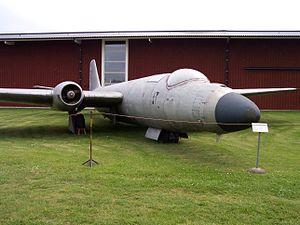
L'English Electric Canberra est le premier bombardier à réaction conçu par le Royaume-Uni, juste après la Seconde Guerre mondiale. Dérivé en versions de reconnaissance ou d'appui feu, utilisé par une quinzaine de pays, il a été construit à plus de 1 400 exemplaires et décliné en 27 versions. L'Australie et les États-Unis l'ont produit sous licence. Aux États-Unis, l'avion est dénommé Martin B-57 Canberra et des versions spécifiques y ont été développées.